Diplopterol

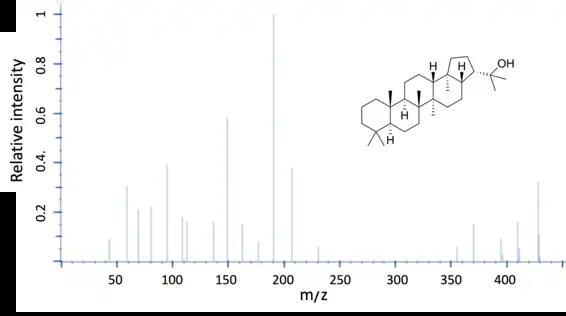

A positive identification is often obtained by comparison with extracts from known bacterial producers of diplopterol, such as "Methylococcus capsulatus". A literature mass spectrum for diplopterol is shown, along with a figure from a recent report which examines several hopanoid biomarkers in lipid extracts from "Rhodopseudomonas palustris".